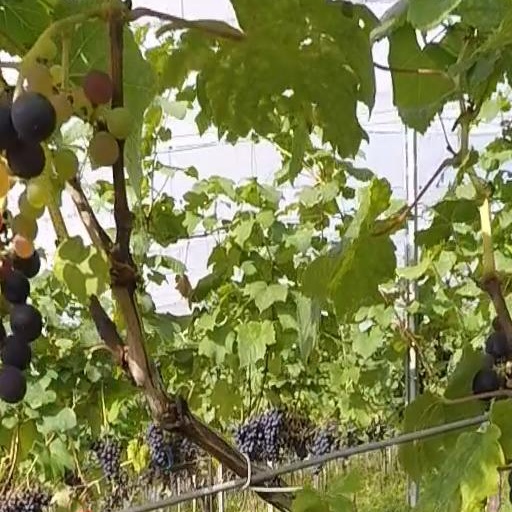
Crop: grape